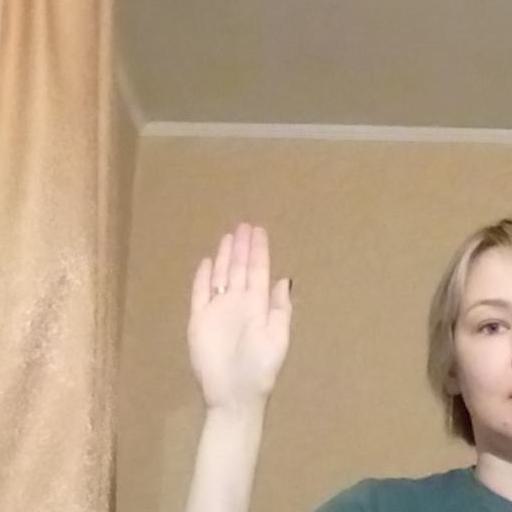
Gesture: stop